John Archer-Houblon

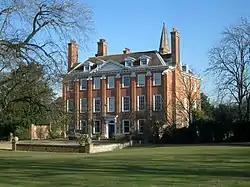
Welford Park

Houblon was the eldest son of merchant Jacob Houblon and his wife Susannah Archer of Hallingbury Place in Great Hallingbury. His younger sisters were Maria Houblon (wife of Rev. Ambrose Alexander Cotton) and Letitia Houblon (wife of Frederic Louis von Feilitzsch).